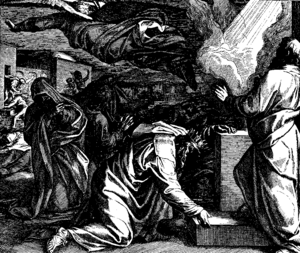
Gravure en bois pour «Die Bibel in Bildern», 1860."